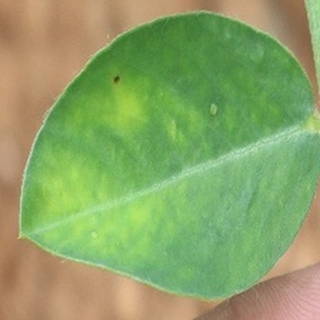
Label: groundnut_nutrition_deficiency